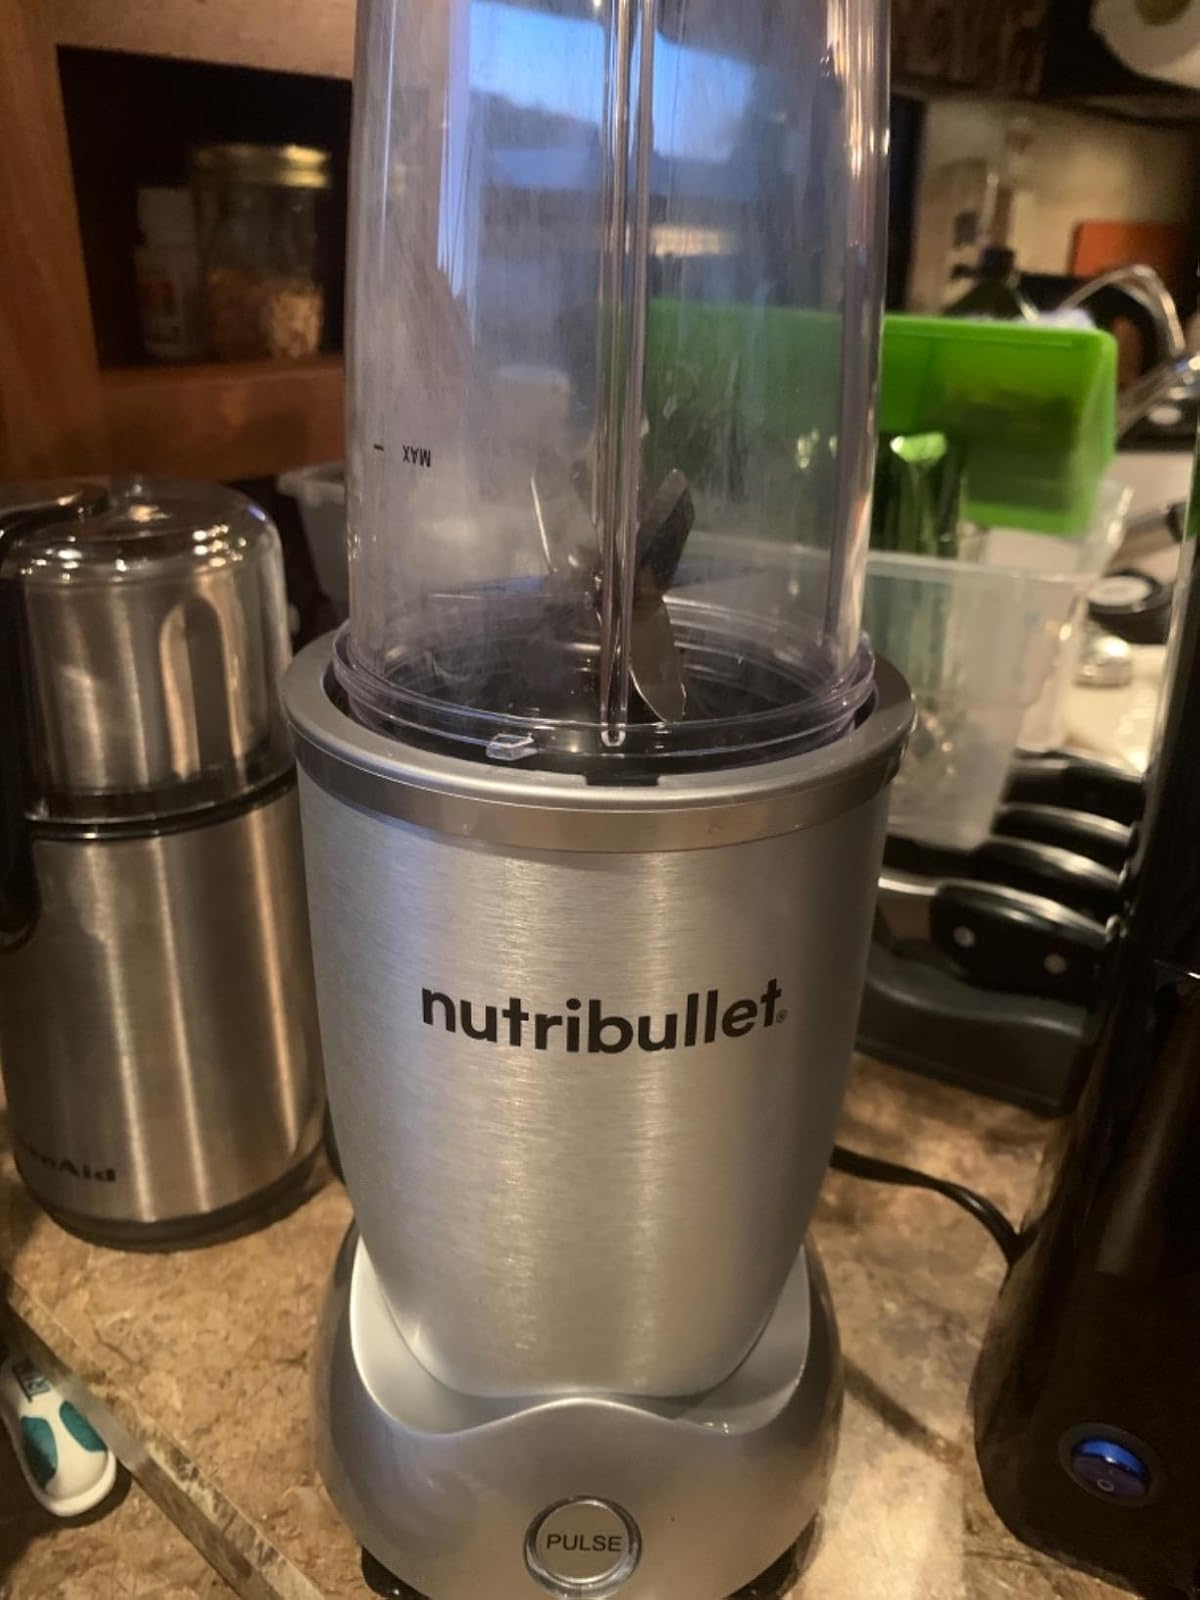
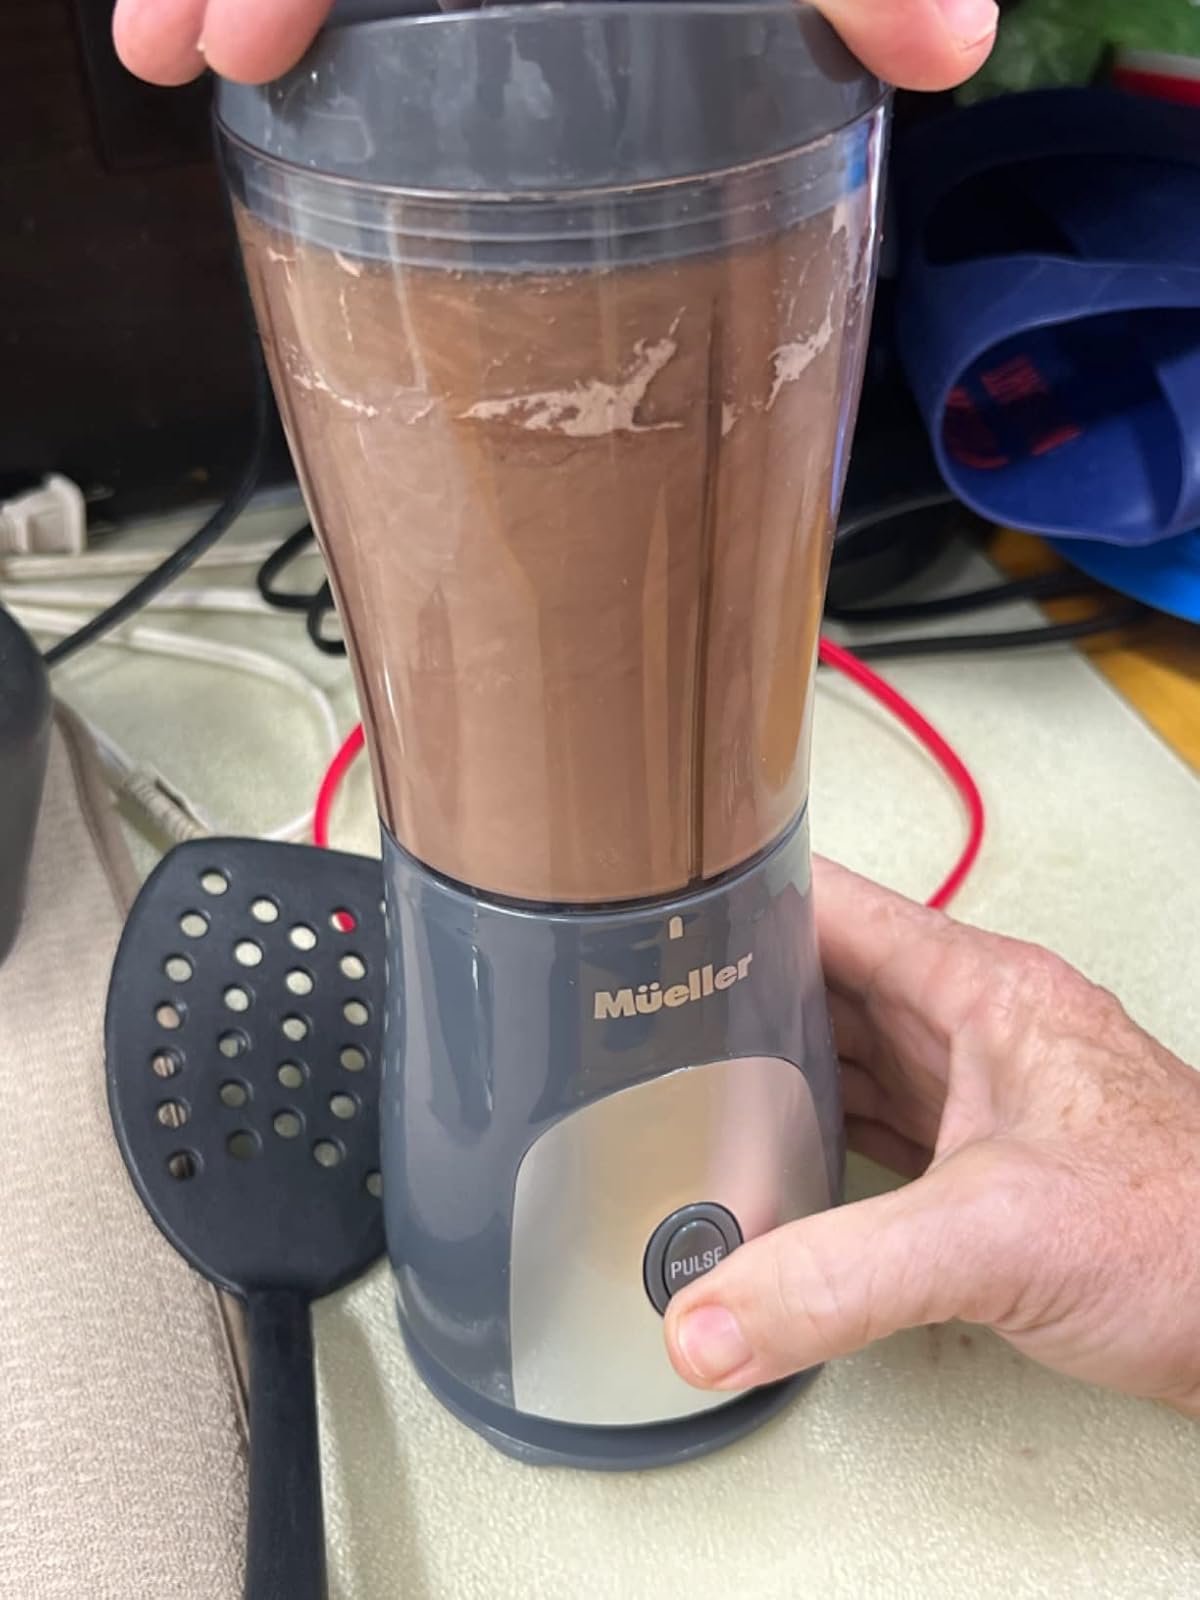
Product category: items_blender
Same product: no